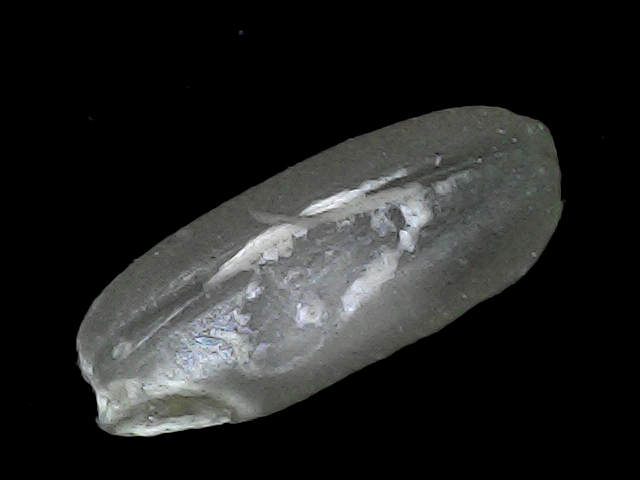
Rice variety: BD52